Krater

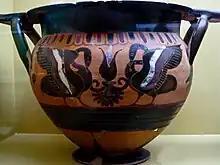
Manner of Lydos, black-figure column crater depicting swans, BC, Museum of the Ancient Agora, Athens

This form originated in Corinth in the seventh century BC, but was taken over by the Athenians where it is typically black-figure. They ranged in size from to in height and were usually thrown in three pieces: the body/ shoulder area was one, the base another, and the neck/ lip/ rim a third. The handles were pulled separately. They were studied by archaeologist Tomris Bakır.